Mount Erebus

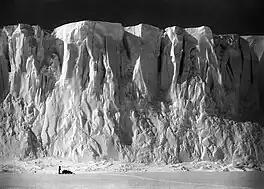
Barne Glacier around 1910

A mostly ice-covered ridge extending from Turks Head for a few miles up the slopes of Mount Erebus.